Papadic Octoechos

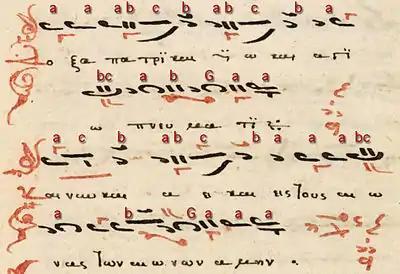
Simple Psalmody according to the first section of the Anastasimatarion of Chrysaphes the New dedicated to the echos protos—a 17th-century redaction between Papadic and modern use (GB-Lbl Ms. Harley 5544, fol. 13r)

The new book akolouthiai quoted simple psalmody usually in connection with the gradual psalms ("anabathmoi", Ps. 119–130) and the earliest examples can be found in manuscripts since the 14th century. The practice can be regarded as part of a synthesis between Hagiopolitan Octoechos and the Constantinopolitan cathedral rite which was another result of the Studite reform. These models followed the octoechos and showed close resemblance to the melismatic compositions of the cathedral rite, at least in the transmission of "psaltikon" in Middle Byzantine notation, from which the expression of psaltic art had been taken.